John Francis Campbell

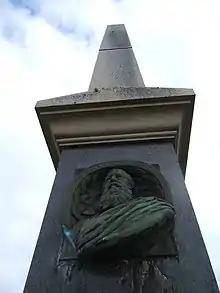
Monument near Bridgend, Islay

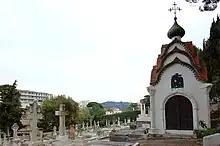
Grave of John Francis Campbell, far left

He is buried under a replica of Islay's treasured Kildalton Cross in the Grand Jas Cemetery (le cimetière "du Grand Jas") at Cannes.